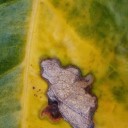
Label: Miner